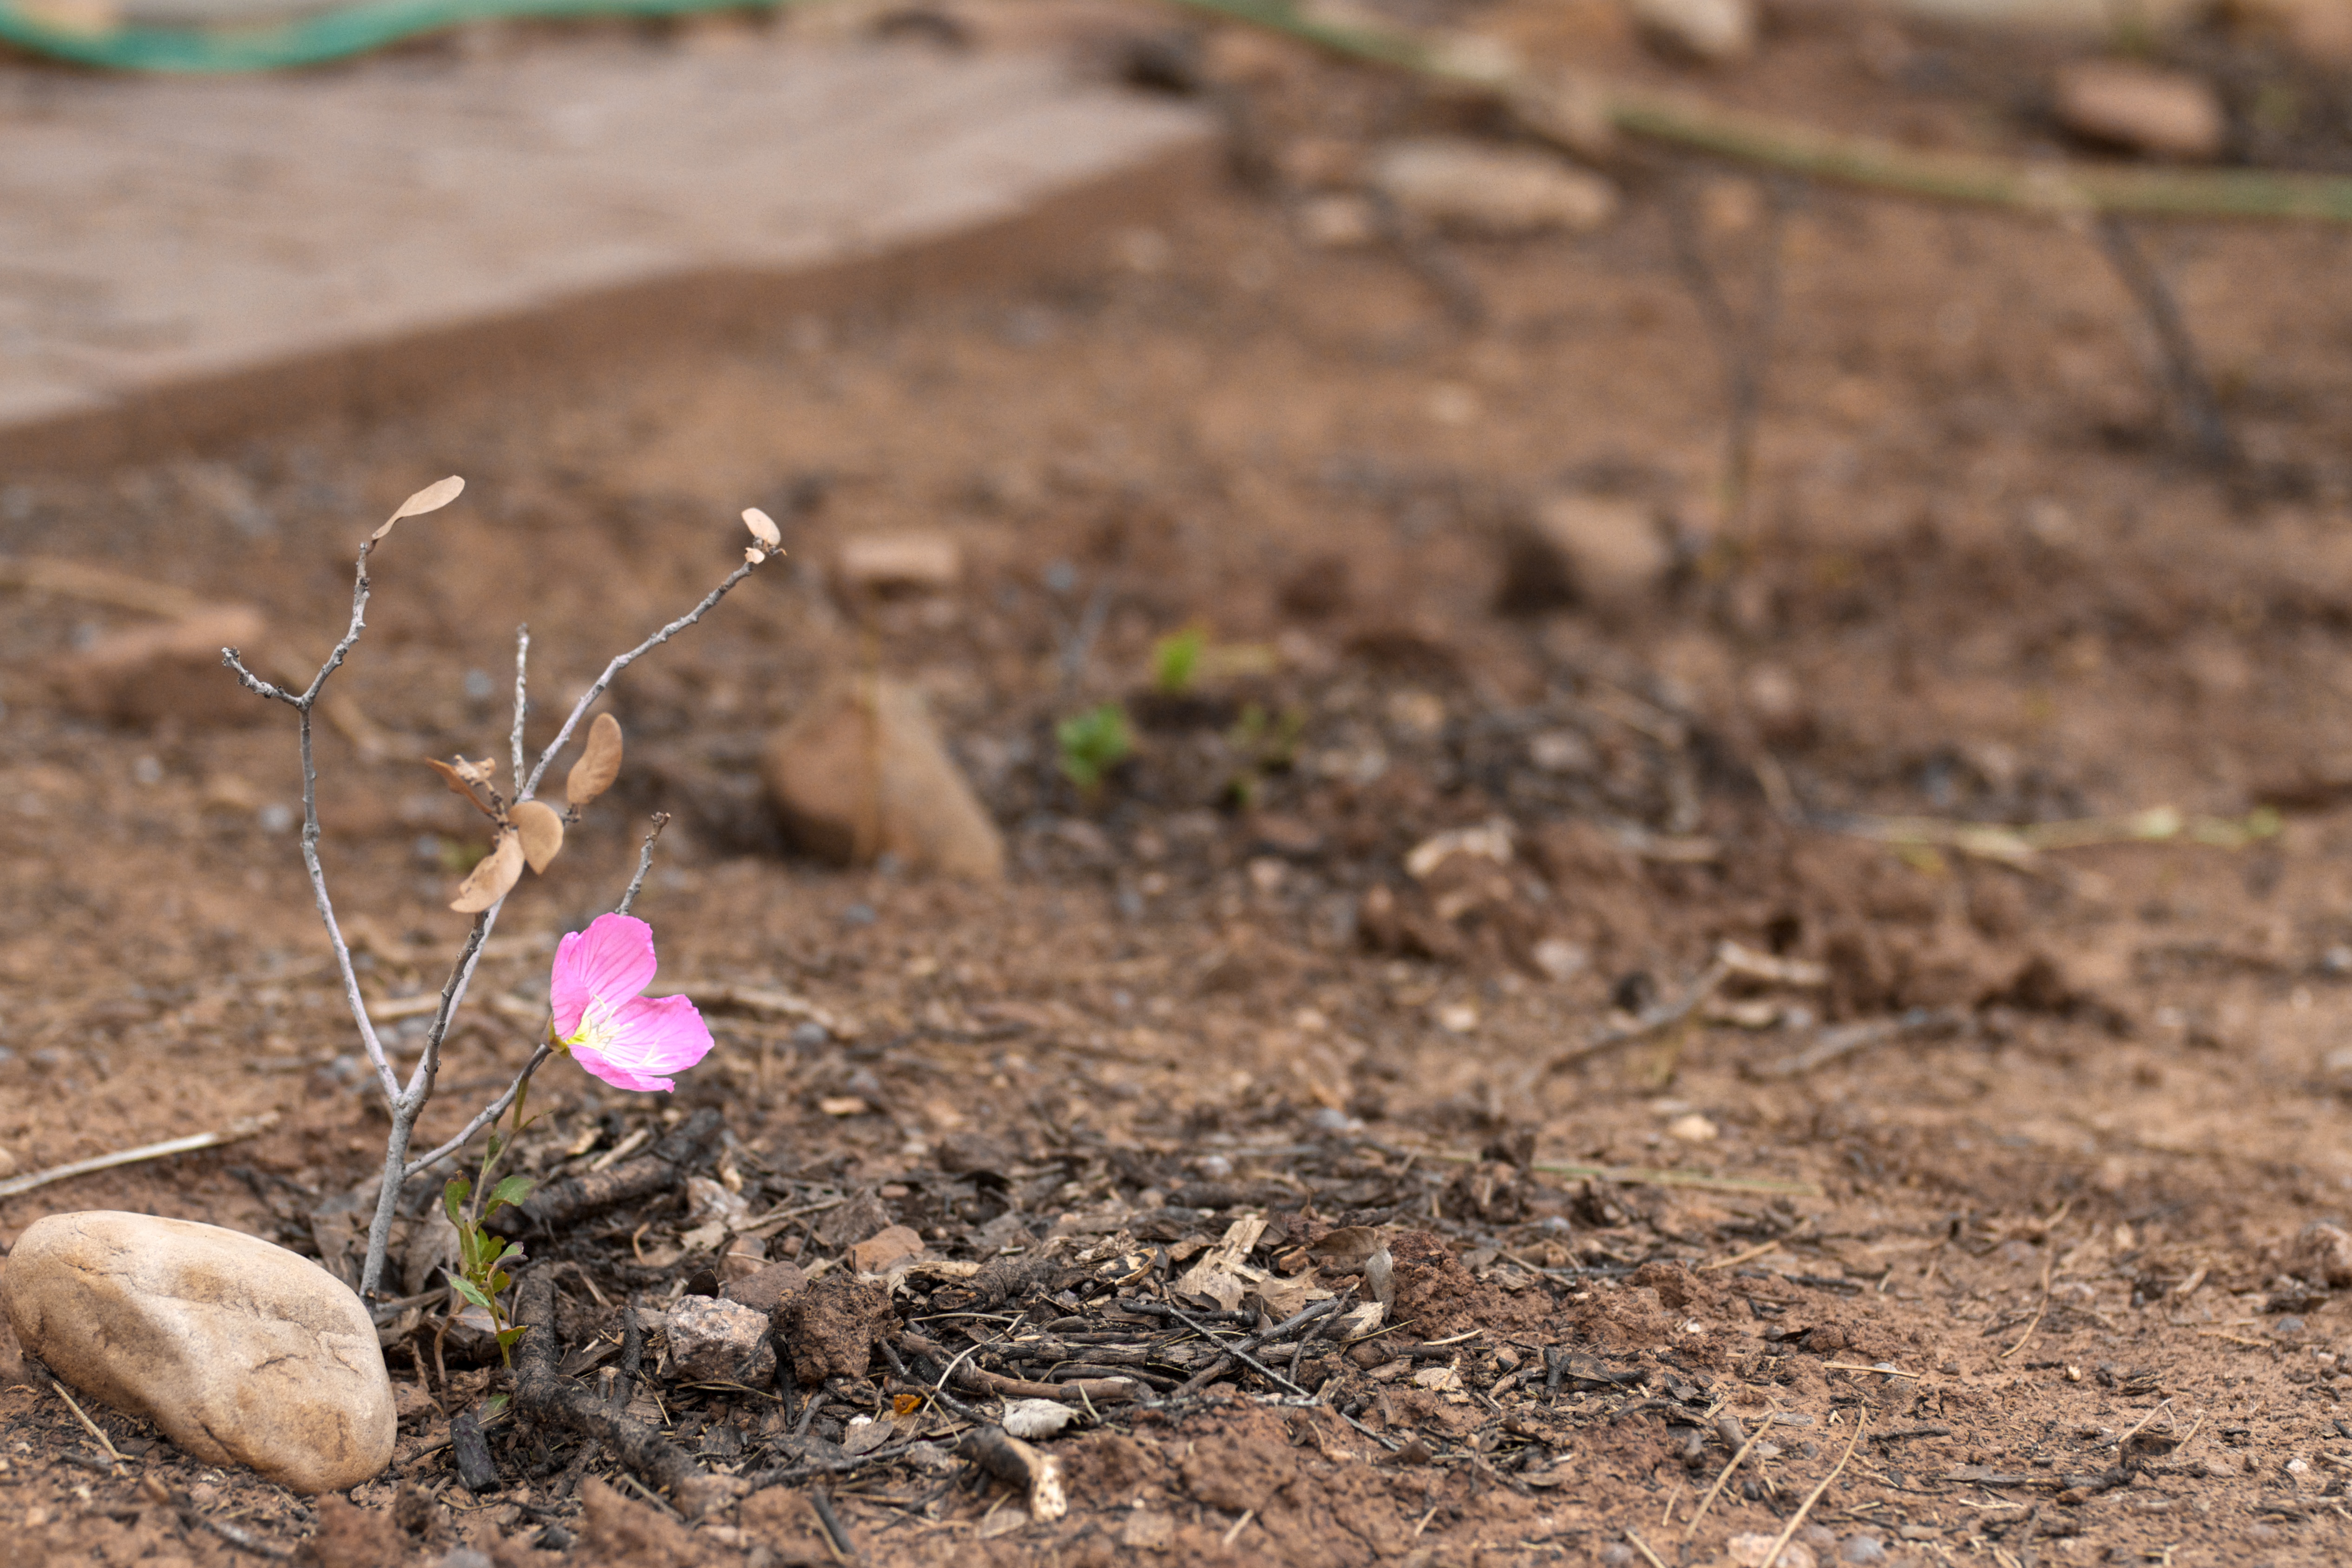
tree, nature, grass, plant, leaf, flower, wildlife, produce, autumn, soil, garden, flora, fauna